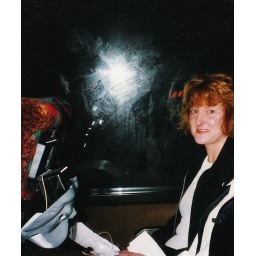
strange face in the window